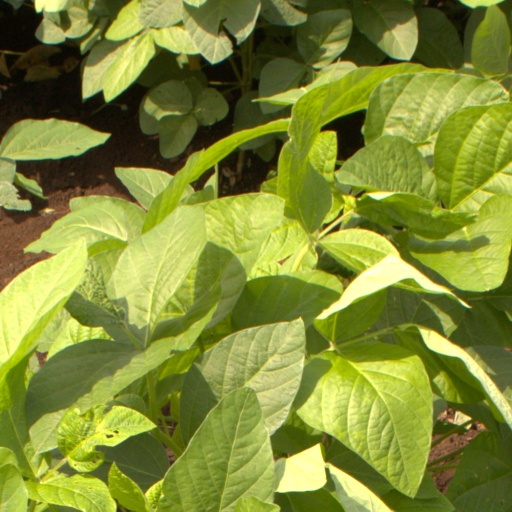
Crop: soybean